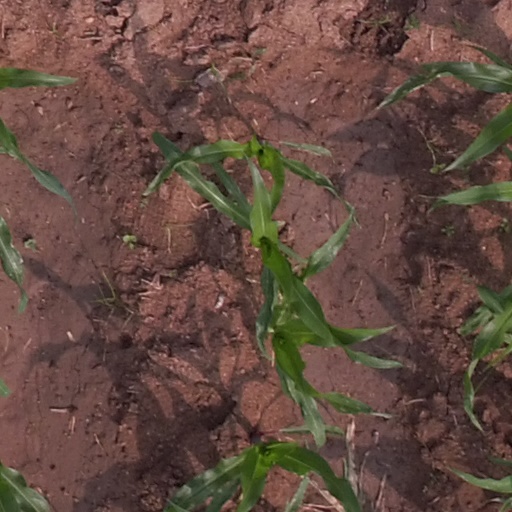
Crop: maize; corn